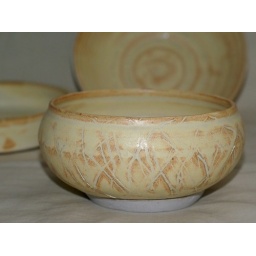
bowl, dishes in white clay with iron yellow glaze